Marschnerstraße

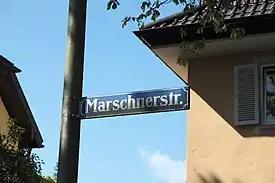

The Marschnerstraße, named after the composer Heinrich Marschner (1795-1861), is a street founded in 1897, in the Munich district of Pasing and Obermenzing.